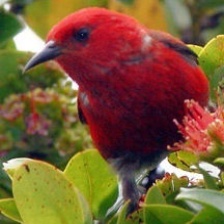
Species: APAPANE
Scientific name: HIMATIONE SANGUINEA